Constance Davey

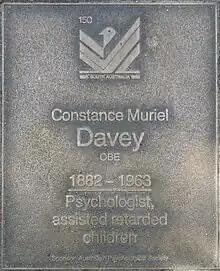
Constance Davey's plaque on the Jubilee 150 Walkway in Adelaide

In November 1924 Davey was hired as the first psychologist in the South Australian Department of Education, where she was tasked with examining and organising classes for "backward, retarded and problem" school students. She examined and performed intelligence tests on all educationally delayed children, and established South Australia's first "opportunity class" for these children in 1925. She set up a course which educated teachers on working with intellectually disabled children in 1931. She began lecturing in psychology at the University of Adelaide in 1927, continuing until 1950, and in 1938 she helped to set up a new university course for training social workers. She resigned from the Department of Education in 1942, by which point there were 700 children in the opportunity classes she had introduced.